Aura Rostand

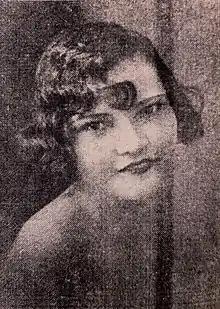
Nicaraguan Poet

Aura Rostand was the pen name for Nicaraguan poet Maria de la Selva (1899–1957). She was the sister of poet Salomón de la Selva and artist Roberto de la Selva.